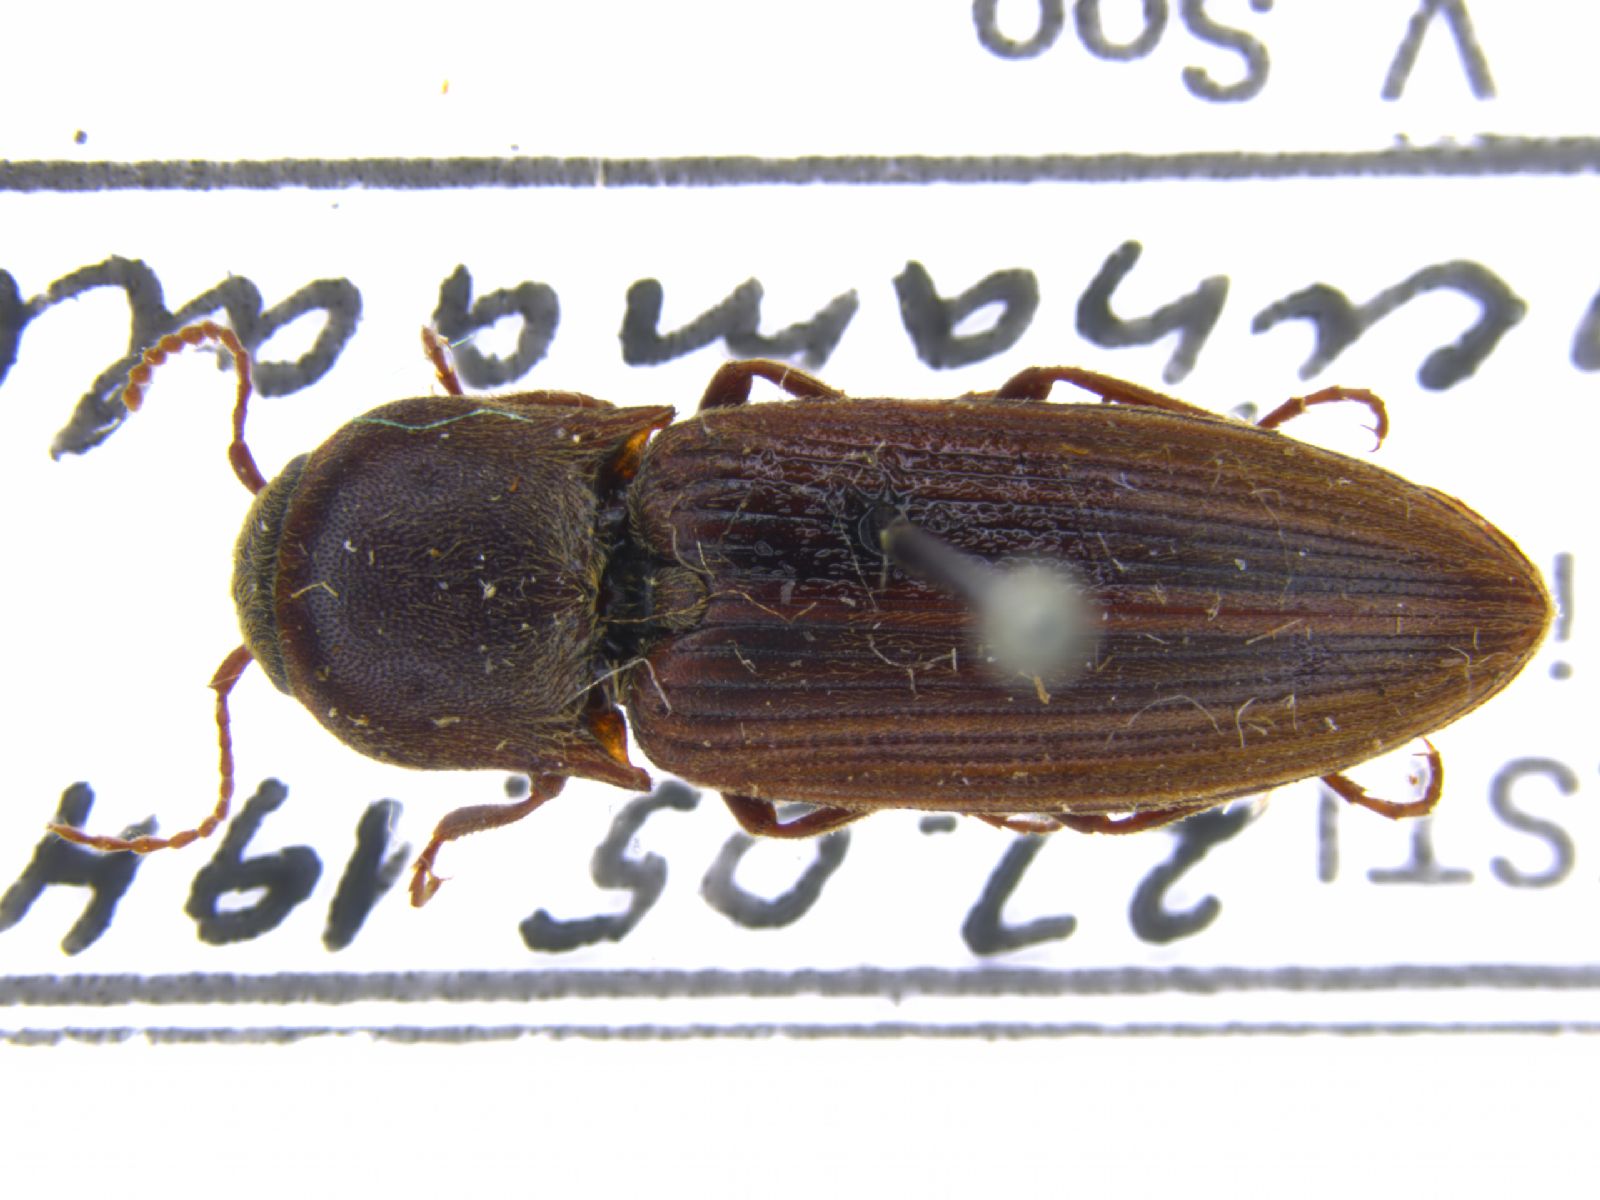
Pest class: clickbeetles_wireworms